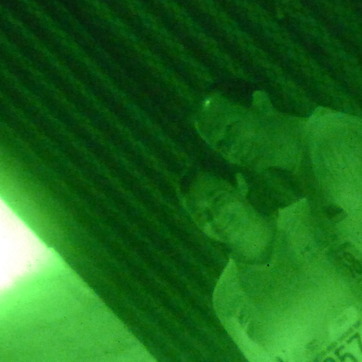
Material: hair